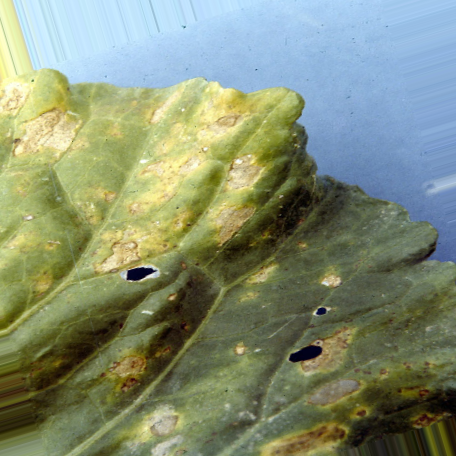
Label: Downy Mildew